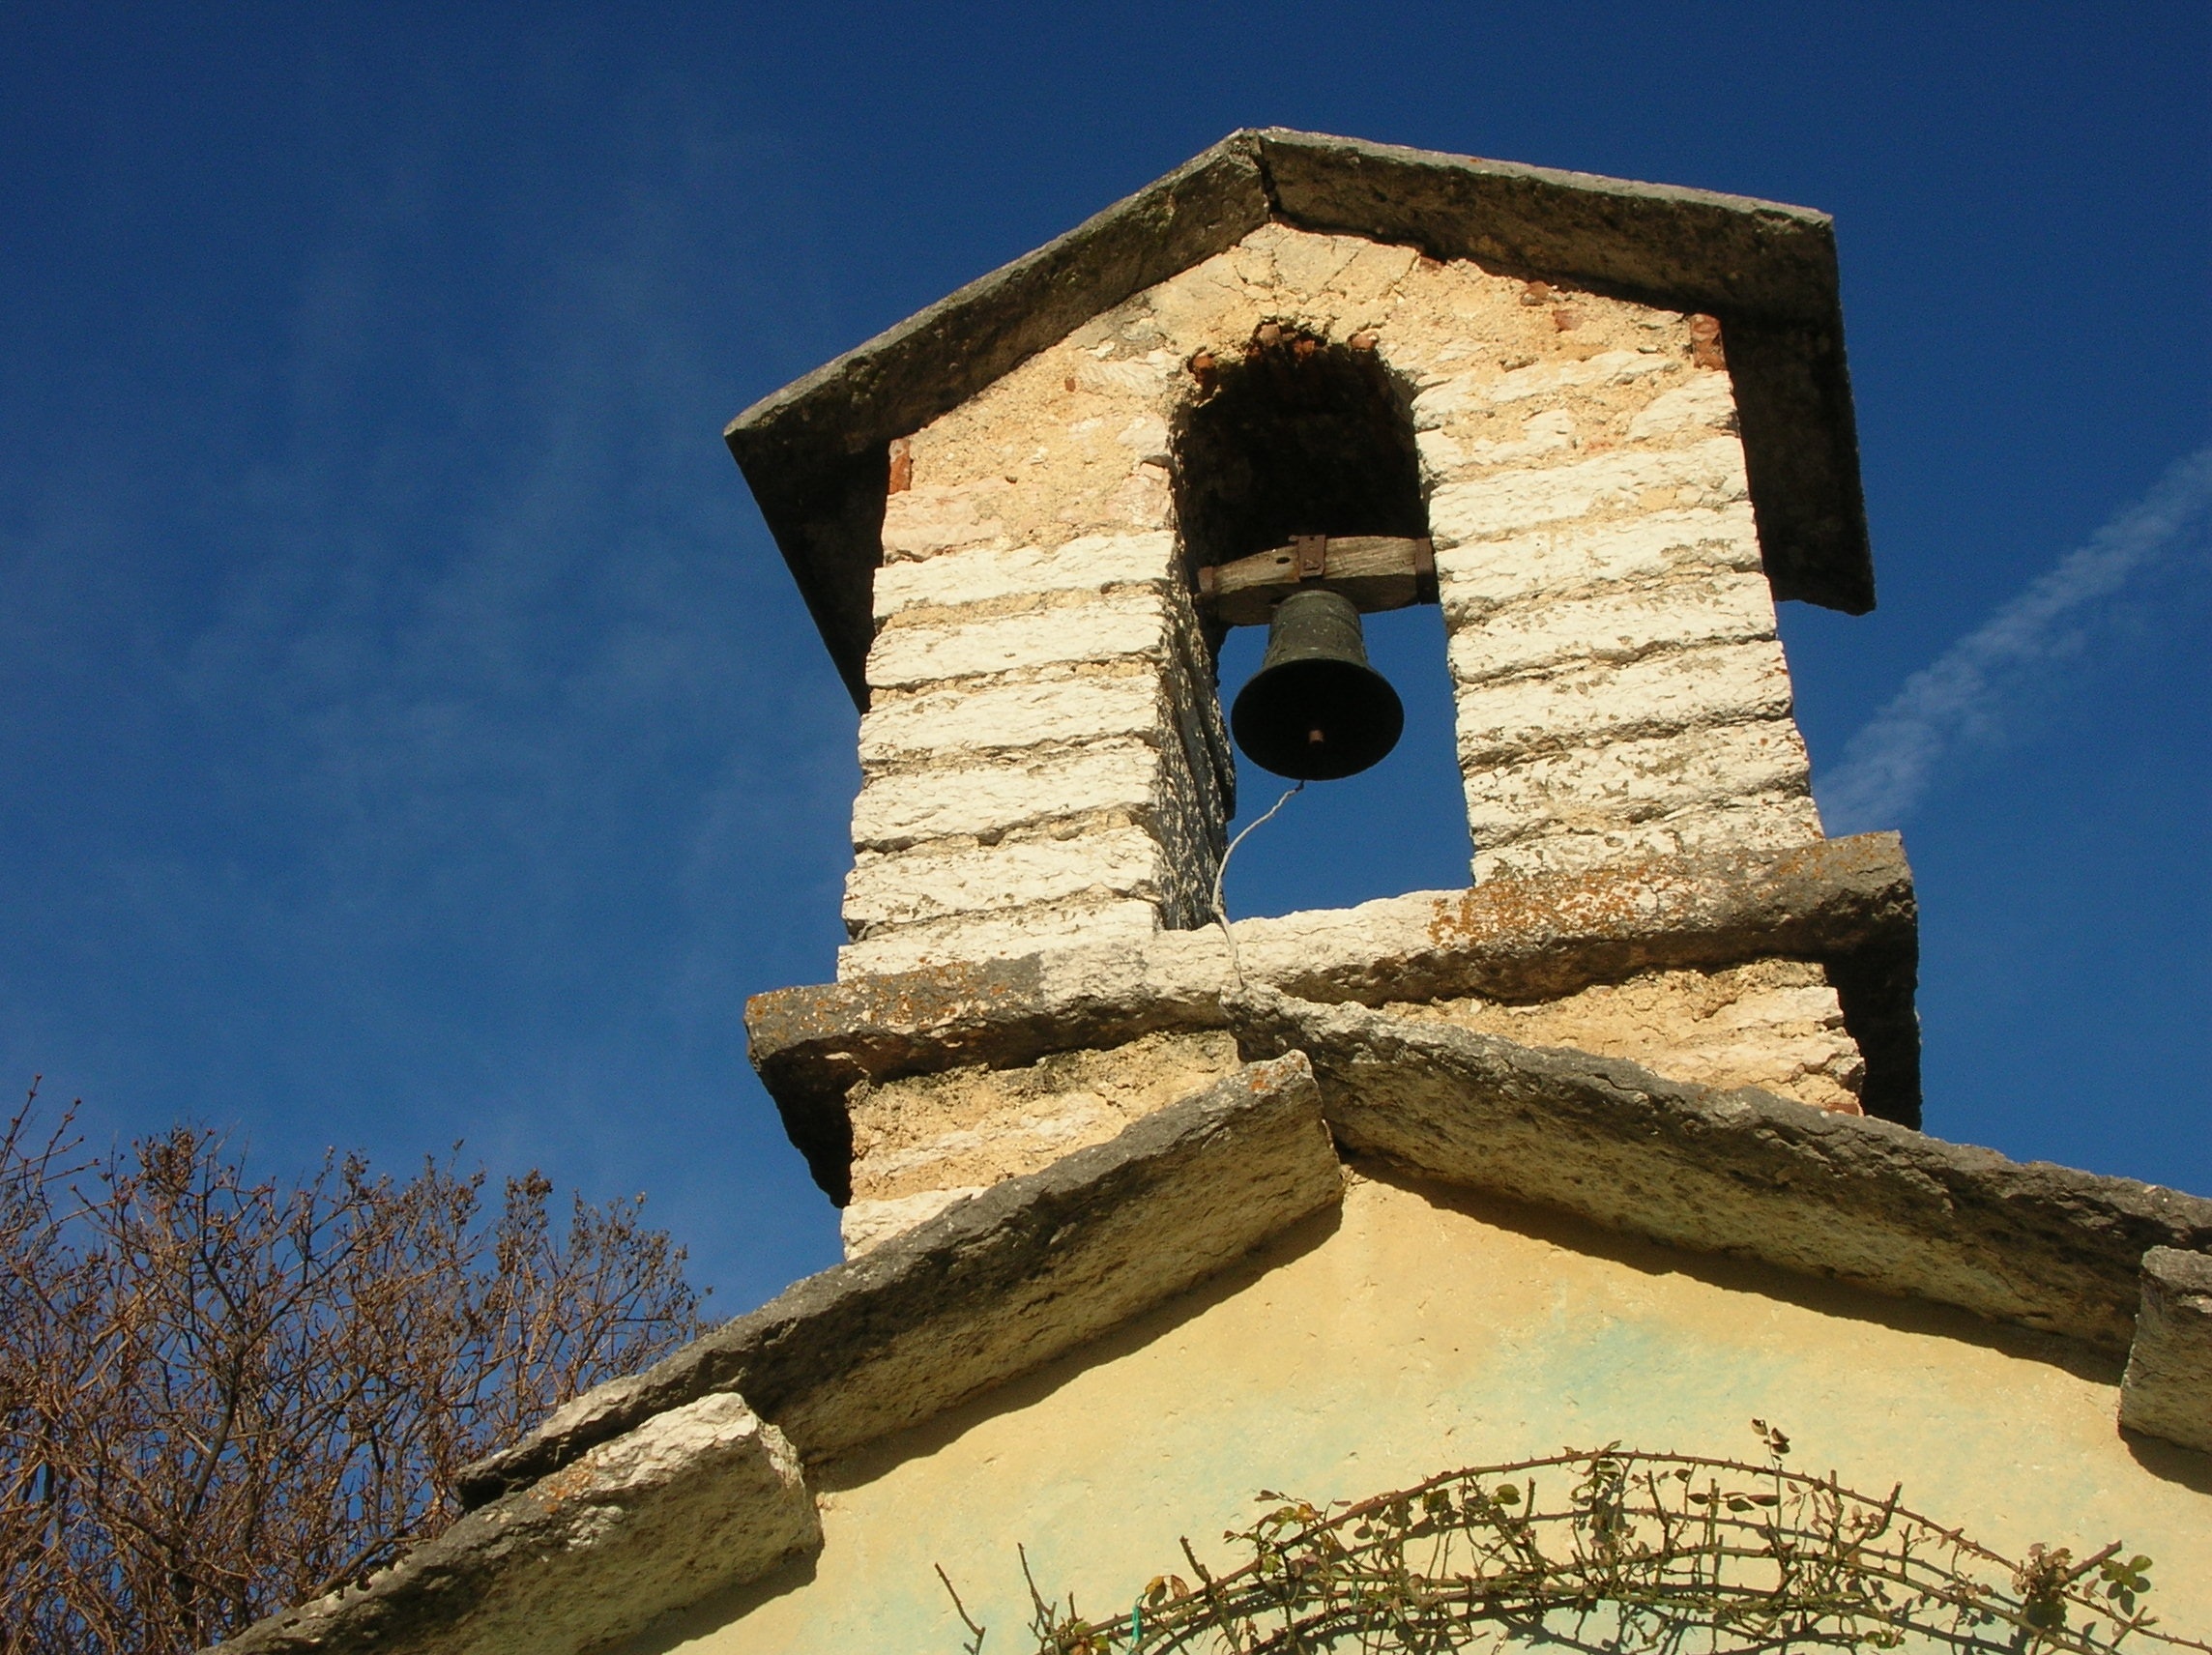
bell, tower, blue, church, chapel, bell tower, temple, verona, ancient history